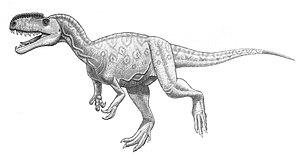
La formation de Shishugou est une formation géologique qui affleure dans l'ouest de la Chine, dans la région autonome du Xinjiang.
Monolophosaurus est un genre éteint de dinosaures théropodes d'environ 6 mètres de longueur pour 475 kilogrammes, découvert dans la formation de Shishugou, datée du Jurassique moyen et située au Xinjiang en République populaire de Chine.